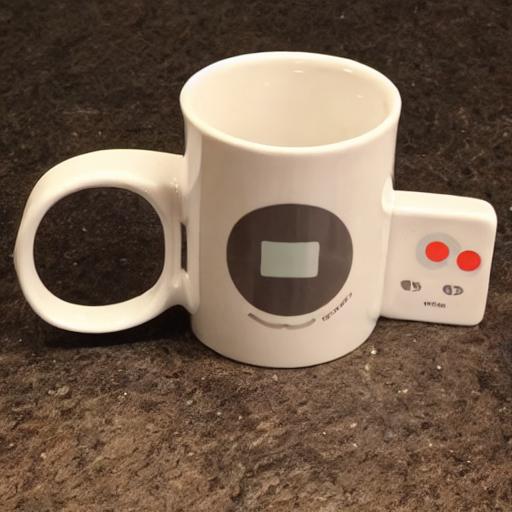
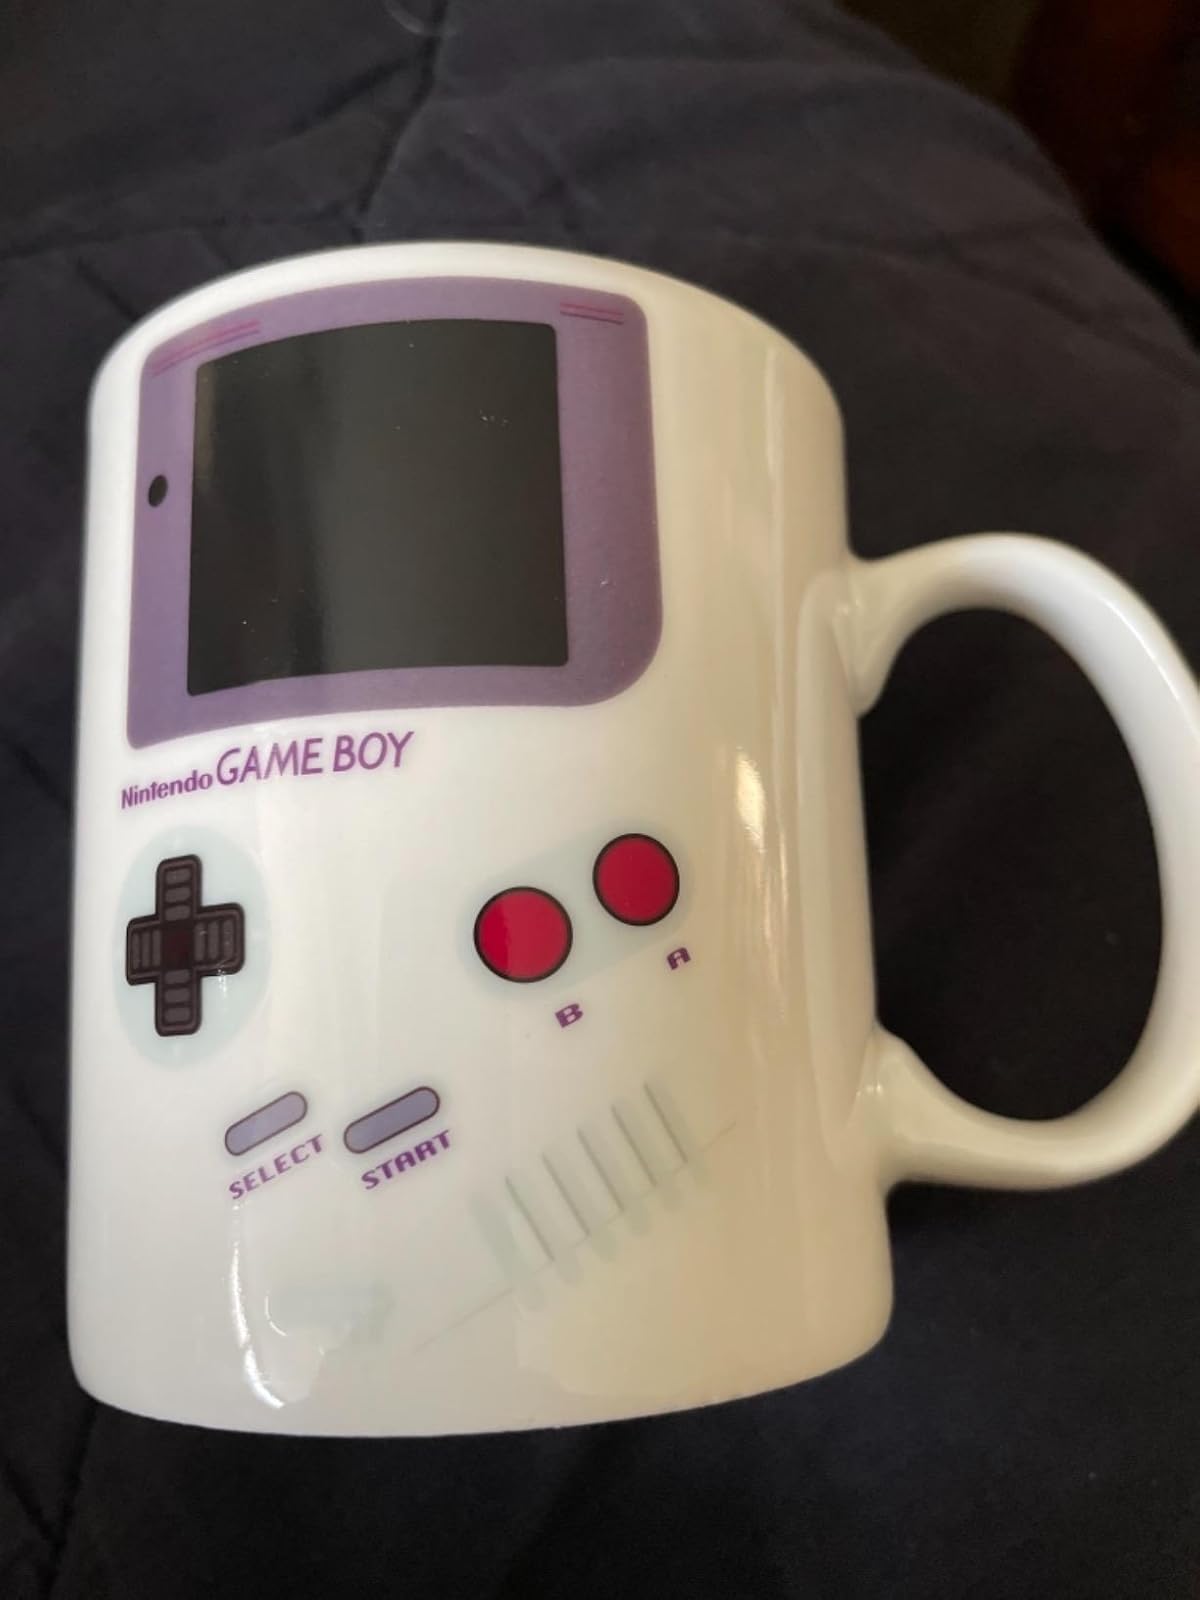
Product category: items_mug
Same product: no